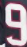
Number: 9